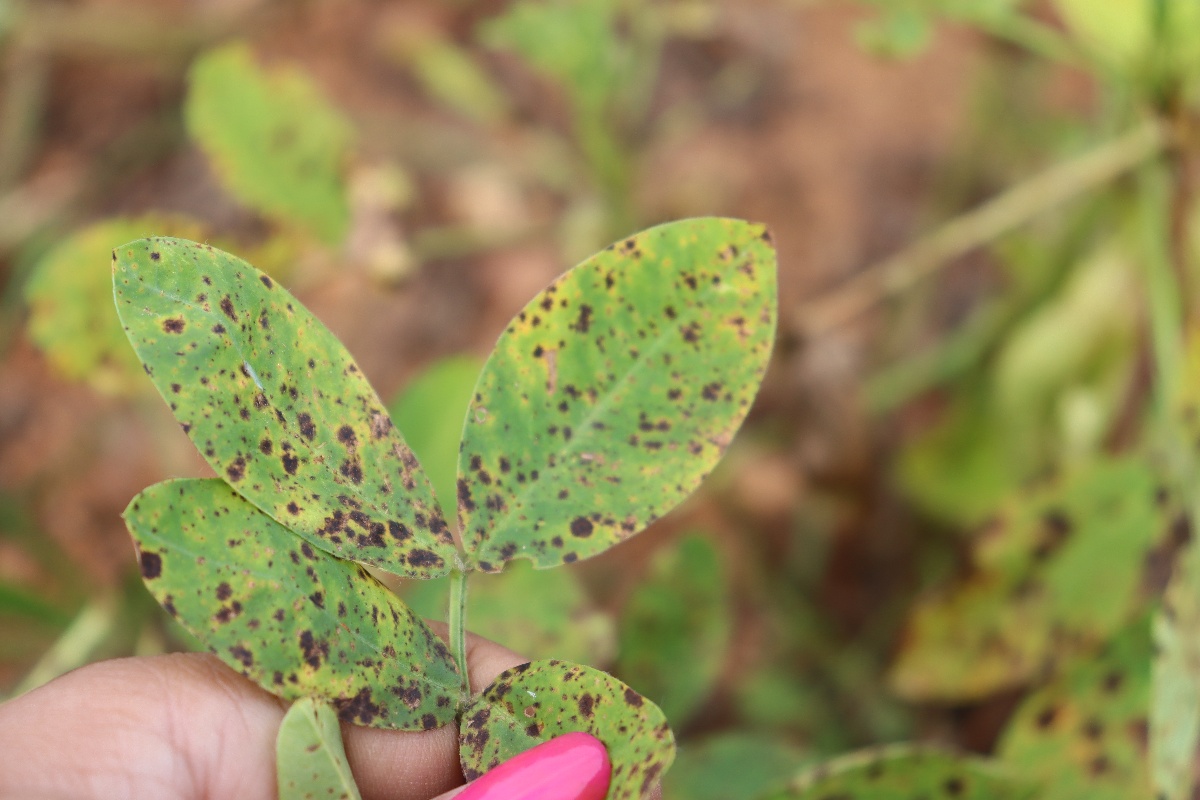
Label: late leaf spot